Estrella Damm

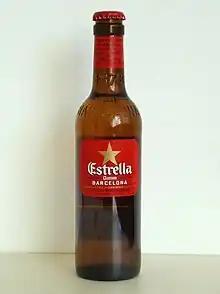
A 33 cl bottle of Estrella Damm beer

Estrella Damm is a lager beer brewed in Barcelona, Catalonia, Spain. It has existed since 1876, when August Küntzmann Damm founded his brewery in Barcelona, and is the flagship beer of S.A. Damm, a prominent brewery in the city. The brand is the oldest in Catalonia and the name "Estrella" means "star" in both Catalan and Spanish.